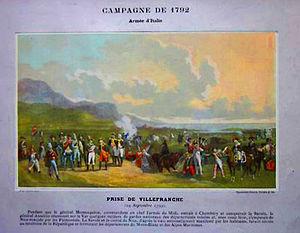
Prise de Villefranche-sur-mer, par le général d'Anselme face au général niçois Thaon de Revel
Jacques Bernard Modeste d'Anselme, né le 22 juillet 1740 à Apt, mort le 17 septembre 1814 à Paris, est un général de la Révolution français.
La prise de Villefranche-sur-Mer ou prise de Villefranche-en-Piémont est un épisode de la Première Coalition, victorieux pour les troupes françaises qui s'emparent de la ville le 9 vendémiaire an I.